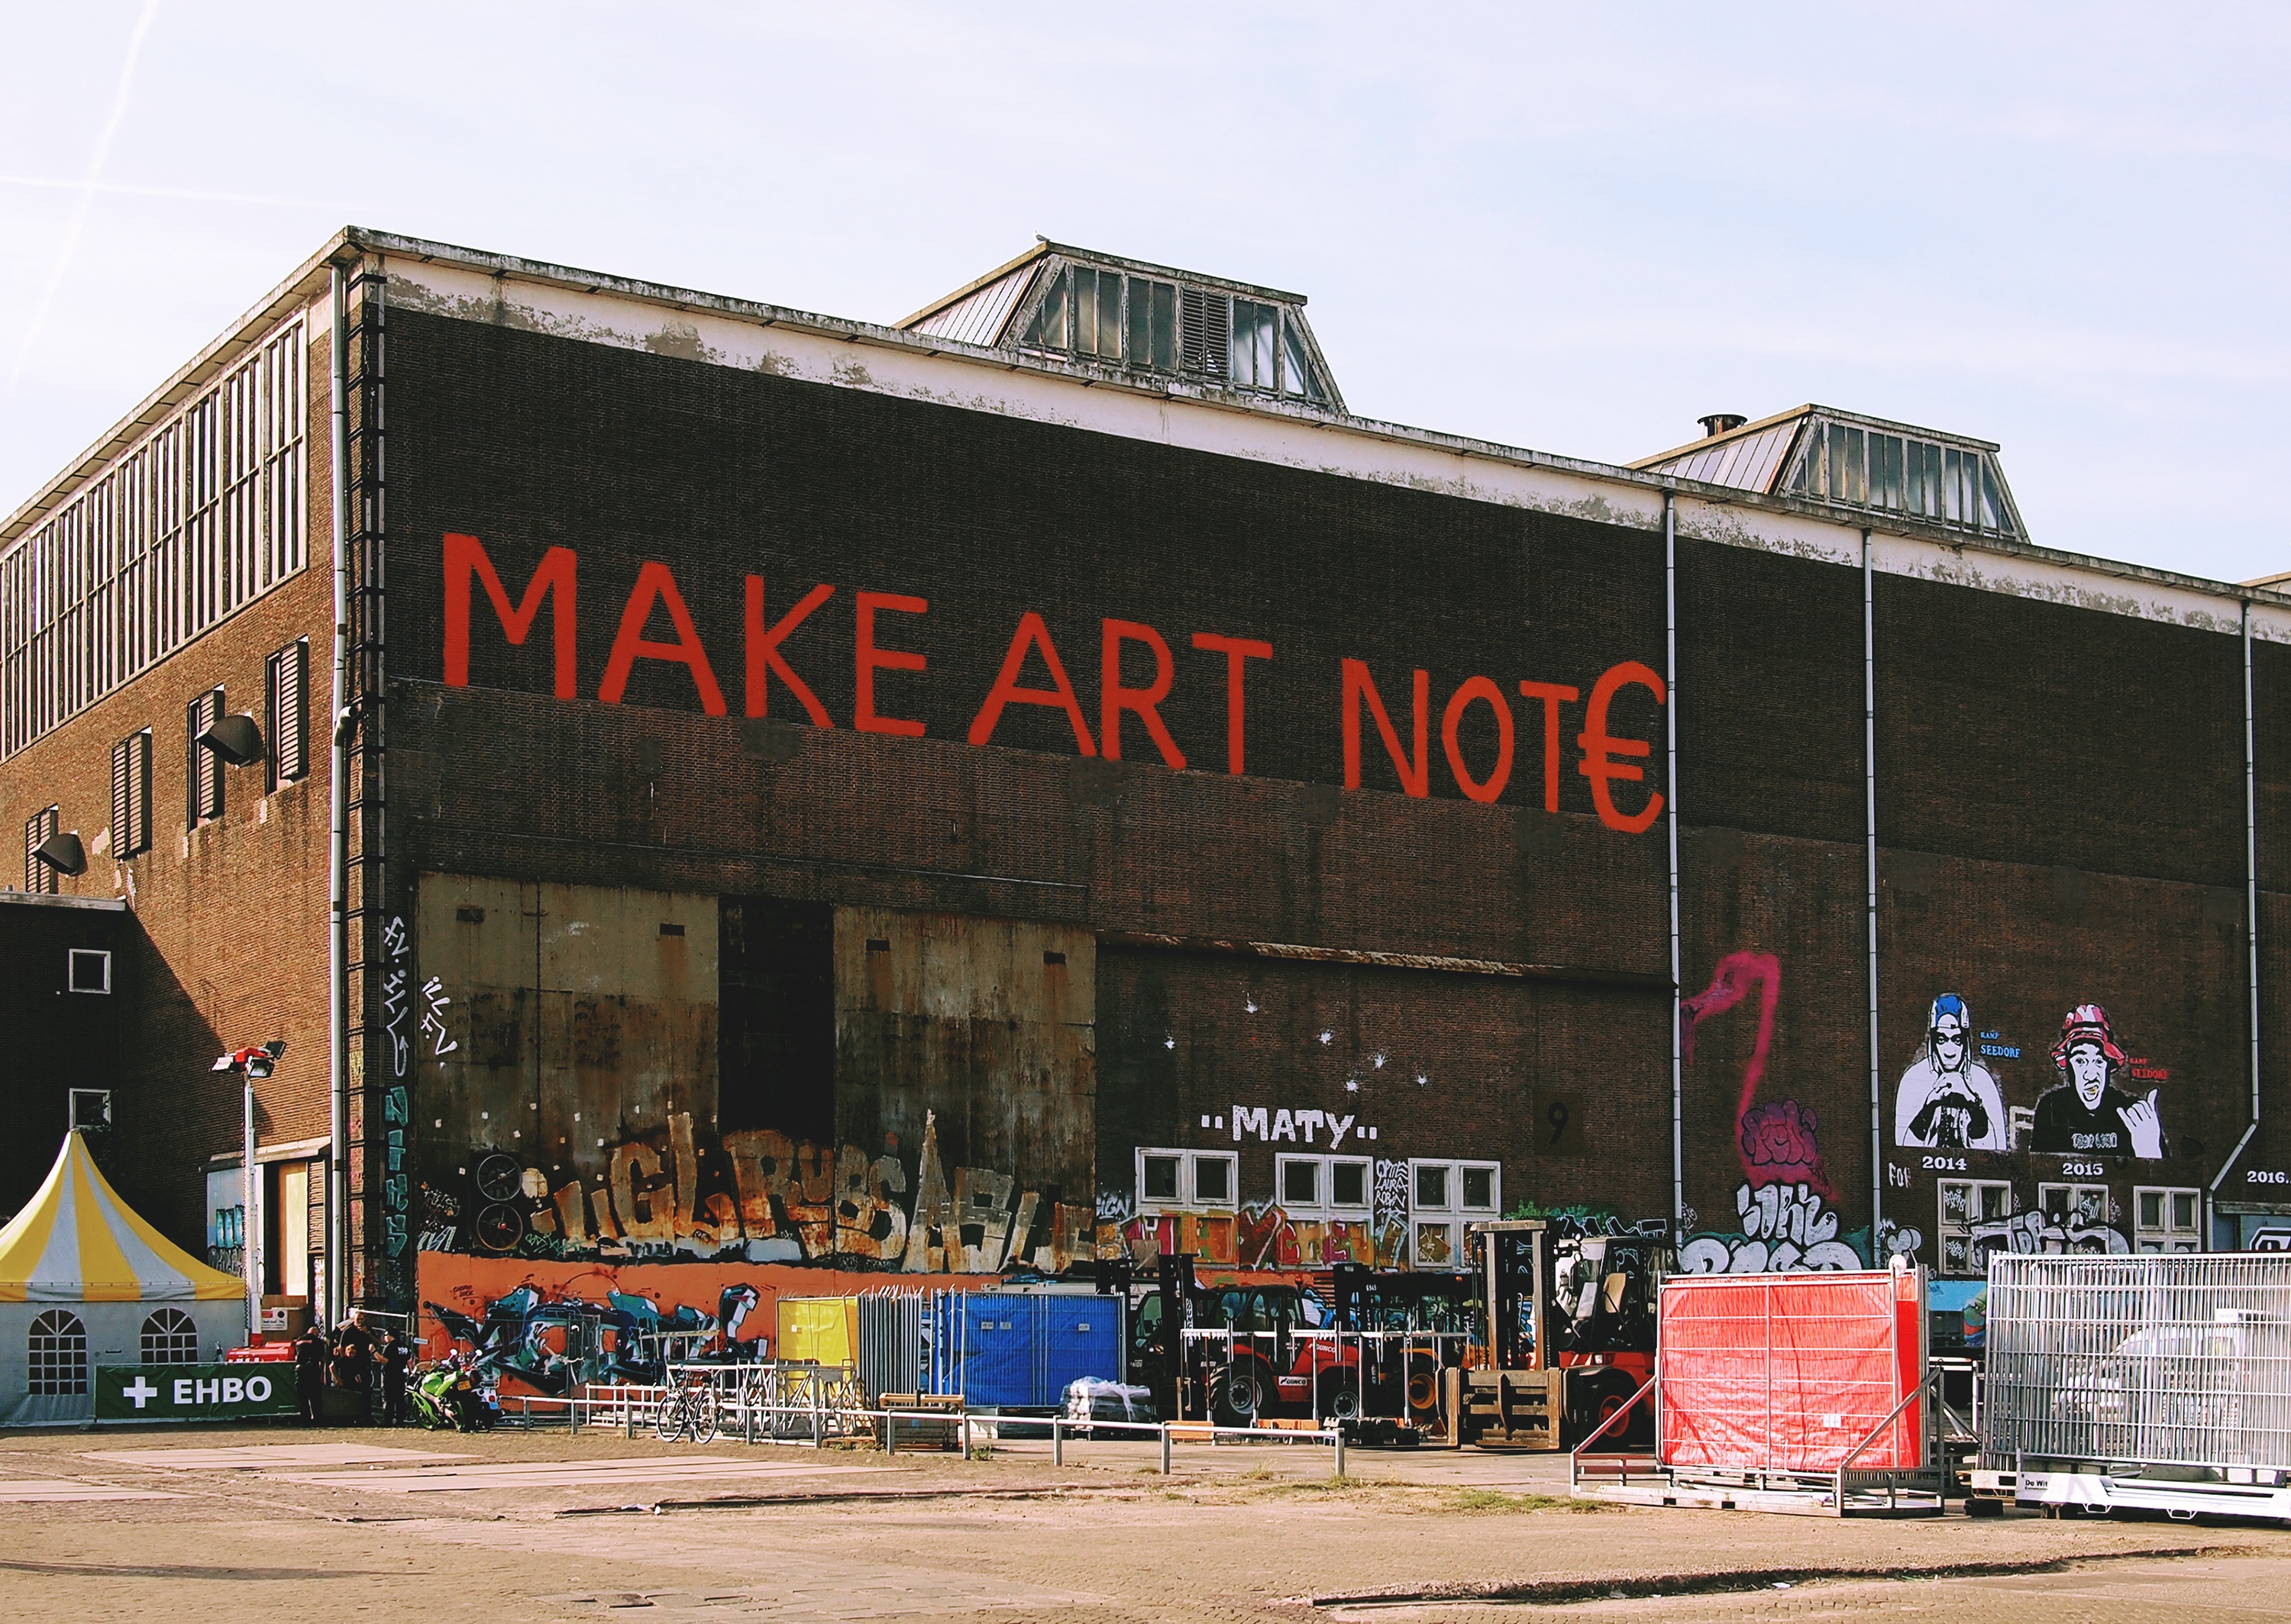
structure, advertising, downtown, stadium, arena, urban area, sport venue